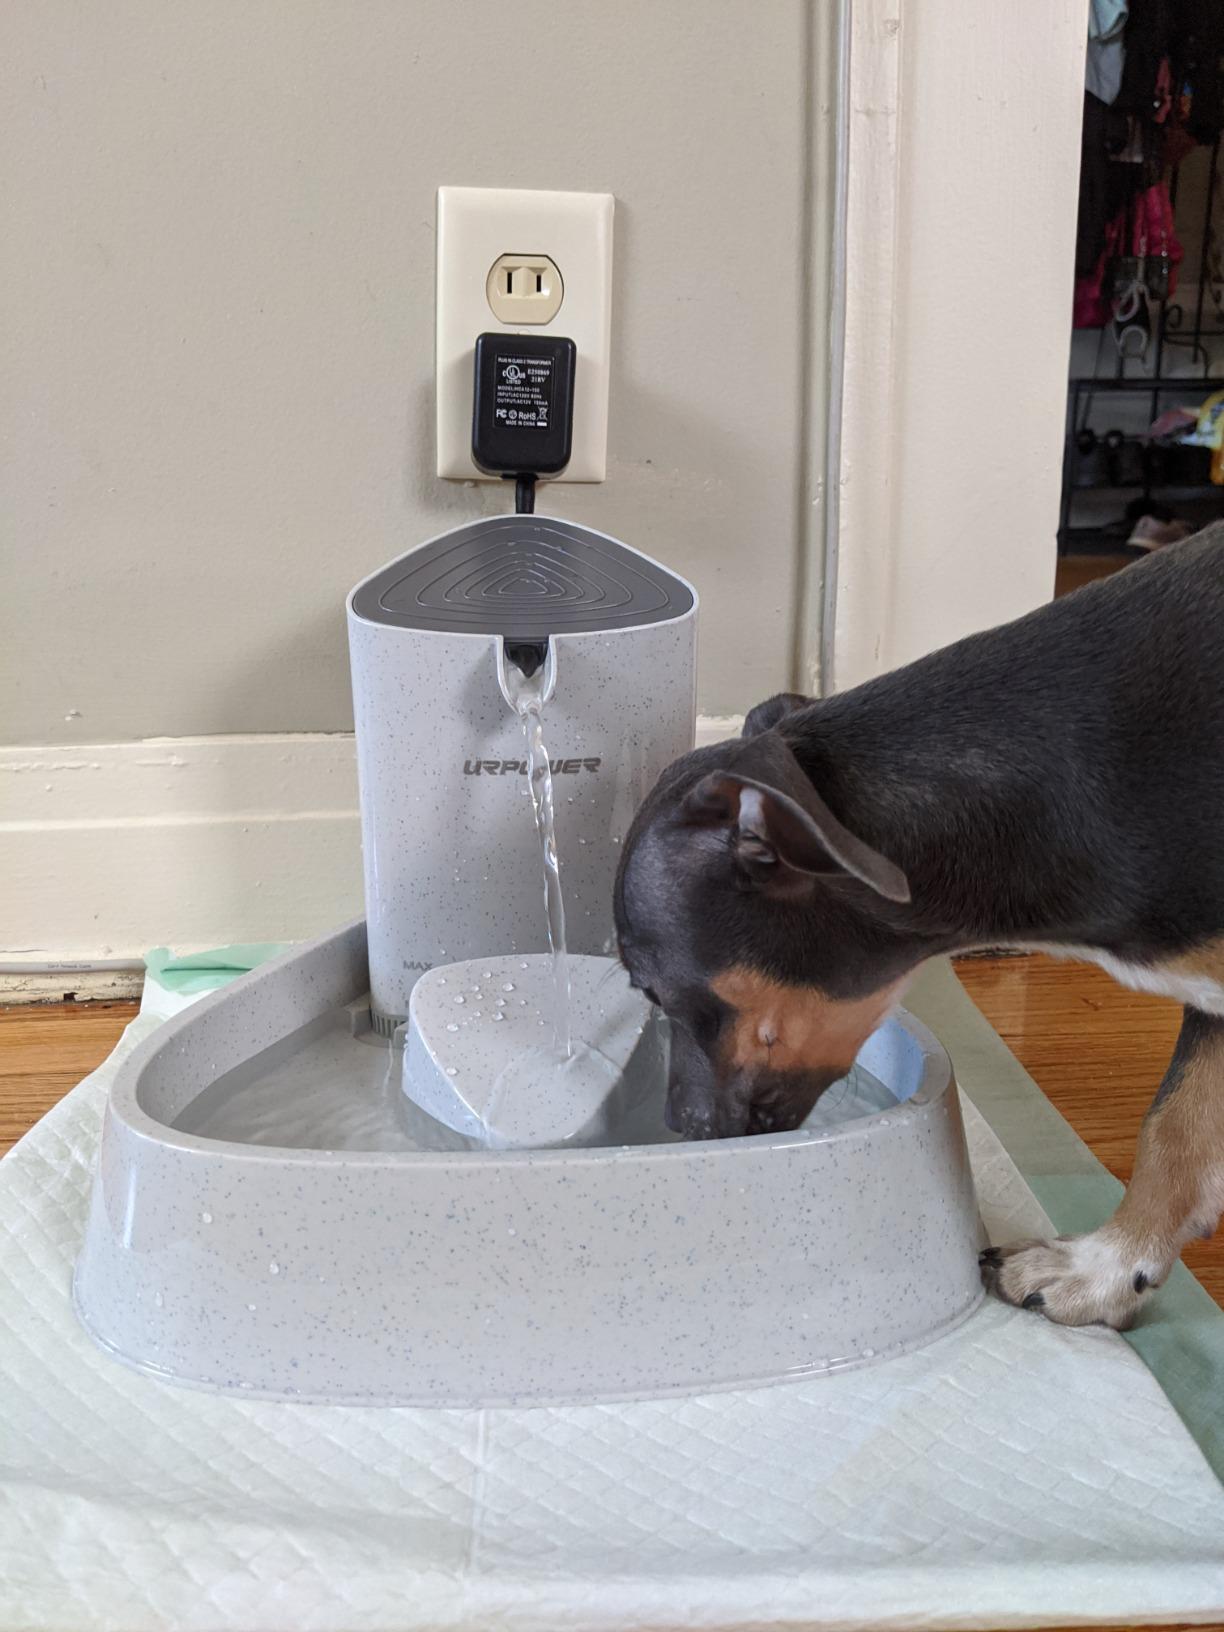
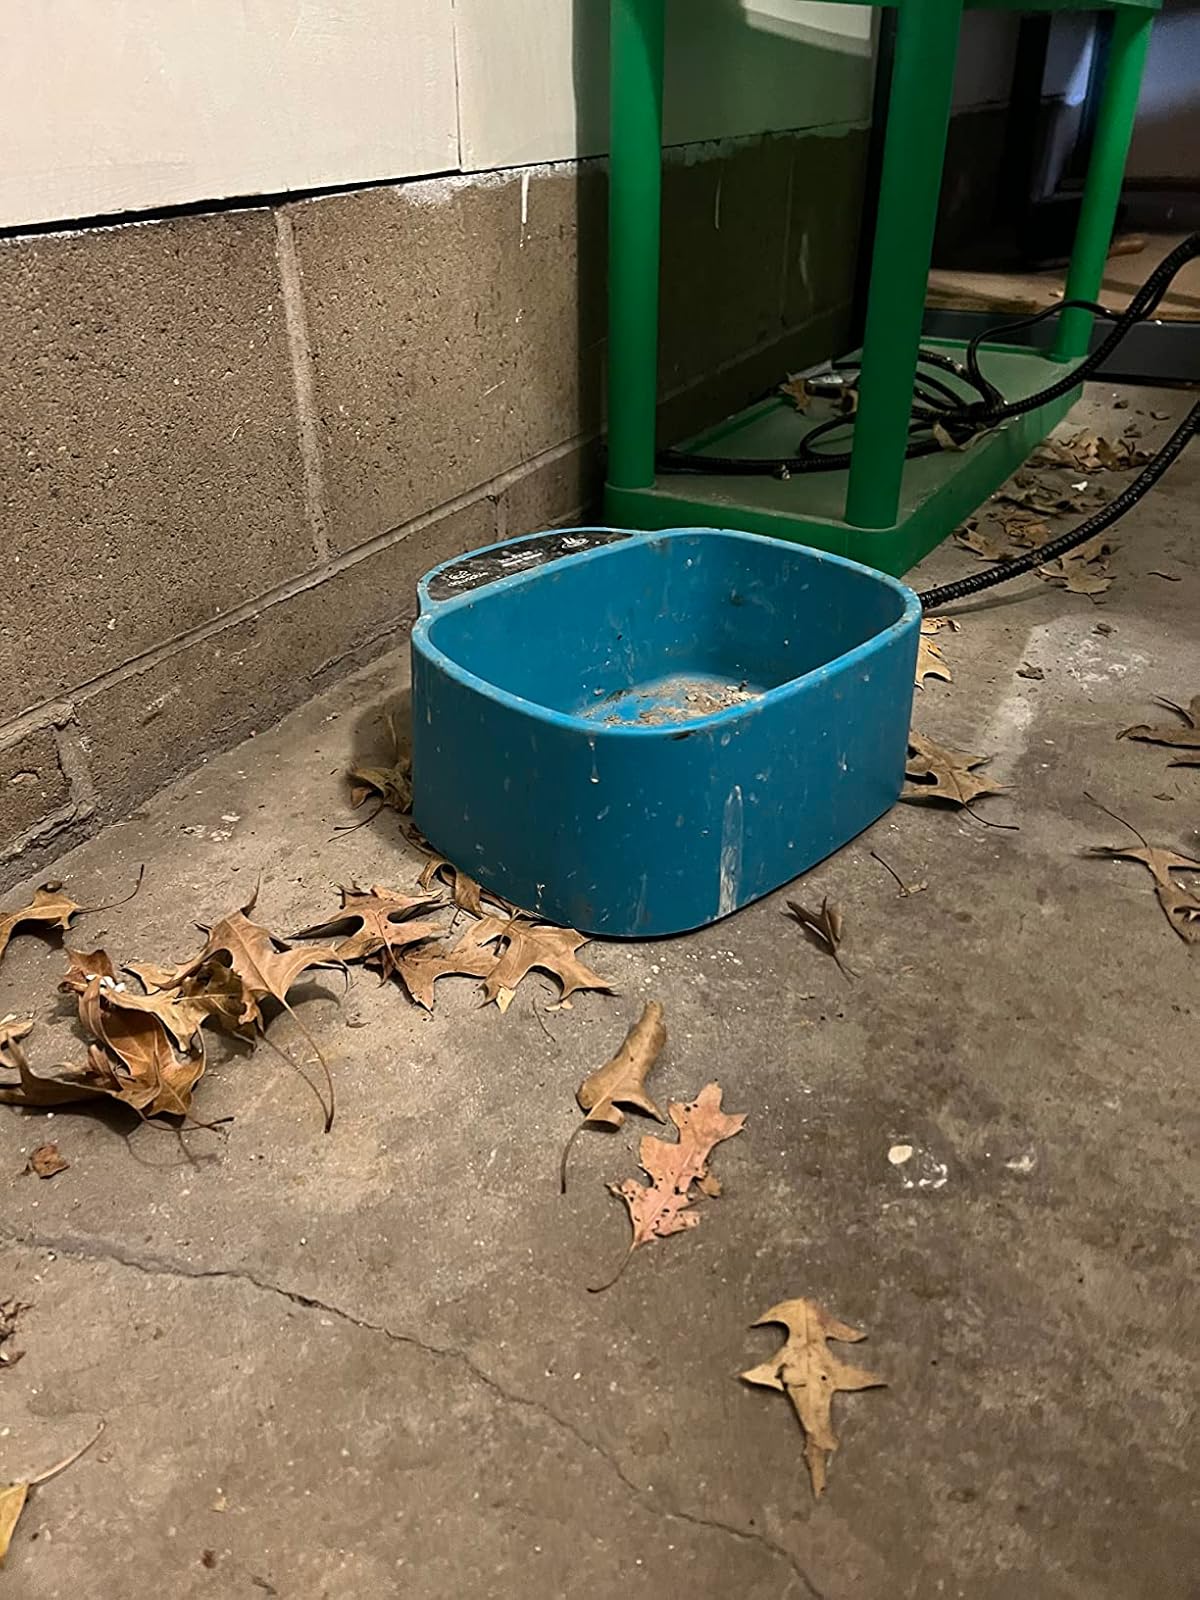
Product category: items_bowl
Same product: no